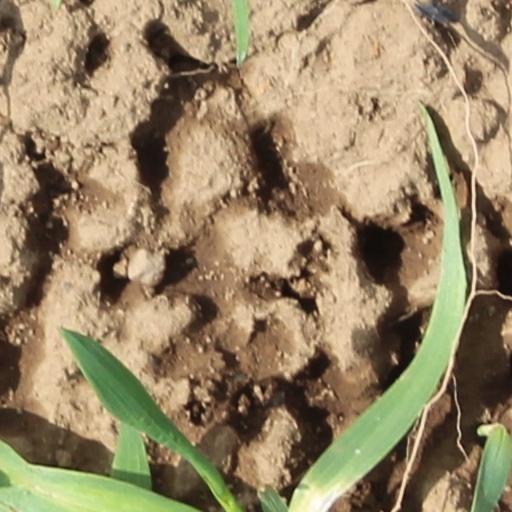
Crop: wheat